Cuenca, Spain

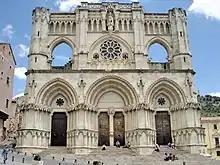
Cuenca Cathedral

Historically, there was a Sephardic Jewish community in Cuenca first recorded in 1177 until the expulsion of the Jews from Spain in 1492. In the 16th and 17th centuries, the Inquisition continued to prosecute the descendants of the conversos of Cuenca. The last trial took place from 1718-1725, where hundreds of crypto-Jews were cruelly persecuted under Philip V of Spain.